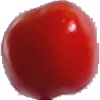
Label: Tomato 2